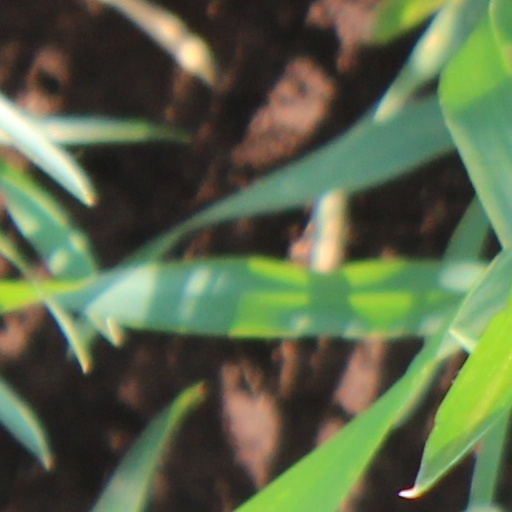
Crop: wheat